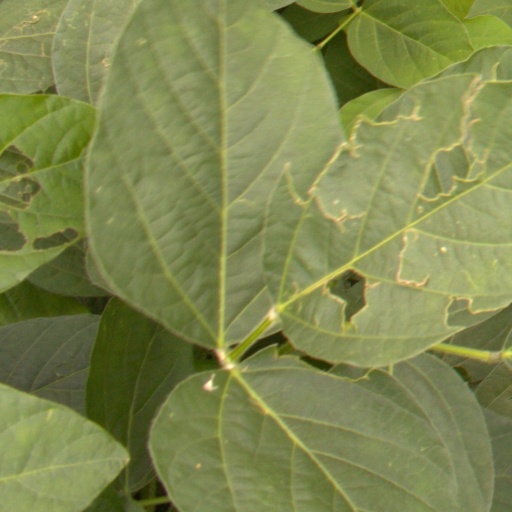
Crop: soybean